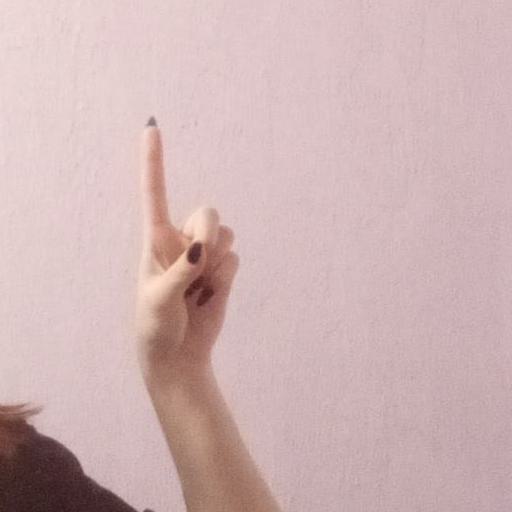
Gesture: one